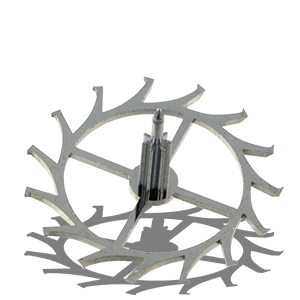
En horlogerie, un mobile est une pièce réunissant un pignon et une roue dentée solidaires du même axe de rotation. Généralement constitué de deux pièces assemblées au moins, le mobile d'horlogerie est parfois monobloc.